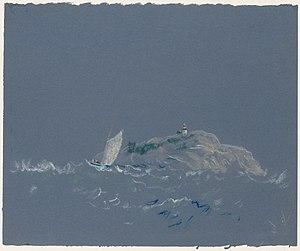
Arthur Bowen Davies, né le 26 septembre 1862 à Utica et mort le 24 octobre 1928 à Florence, est un peintre américain.